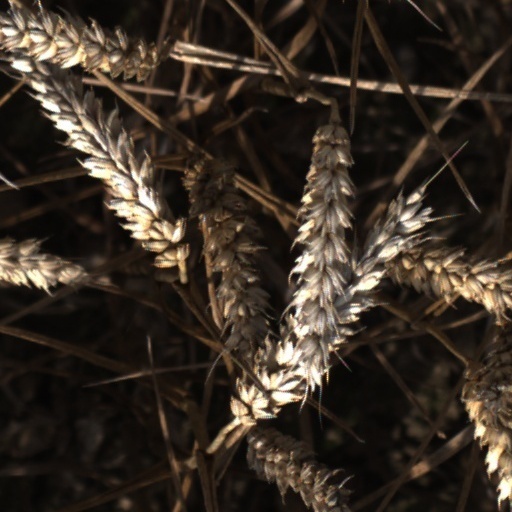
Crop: wheat